Informetrics

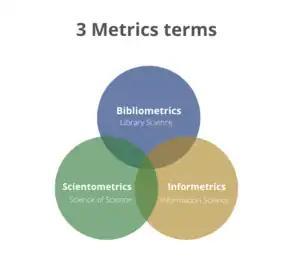
Three metrics terms overlap with each other

Since the 1960s, three similar terms have emerged in the fields of library science, philology and science of science, they are bibliometrics, scientometrics and informetrics, representing three very similar quantitative sub-disciplines. The three metrics terms can be confusing and often misused. Informetrics and bibliometrics interpenetrate each other but have different aspects in research object, research scope, and measuring unit. Informetrics and scientometrics are very different in their research purpose and research object, as well as the research scope and application.